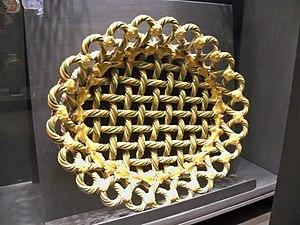
faience d'Apt (84)
La faïence du pays d'Apt s'est développée à partir du XVIIIᵉ siècle dans le pays d'Apt. Sa production est liée à l'abondance de ses argiles et terres d'ocre. Leur utilisation, dès l'Antiquité, permit de développer une production de tuiles, briques et carreaux qui perdure encore de nos jours. La réputation de la faïence du pays d'Apt est due à la technique des terres de couleur mêlées ou jaspées qui composent un dessin dans toute l'épaisseur de la pâte. À cela s'ajoute un style baroque, où les aiguières, écuelles et pots à tabac sont rehaussés de décors monochromes de feuillages, de fruits et de petites figurines d’inspiration Louis XVI.